New Zealanders

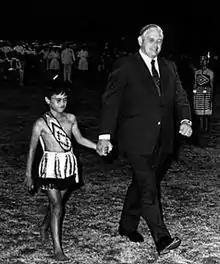
Prime Minister Norman Kirk walks hand in hand with a Māori boy, Waitangi Day 1973.

In the 2013 Census, Asian ancestries total was 11.8% of the population, Chinese remained the largest Asian ethnic group in 2013, with 171,411 people while Indian was the second-largest Asian ethnic group in 2013, with 155,178 with Filipino a distant third with 40,350 people.